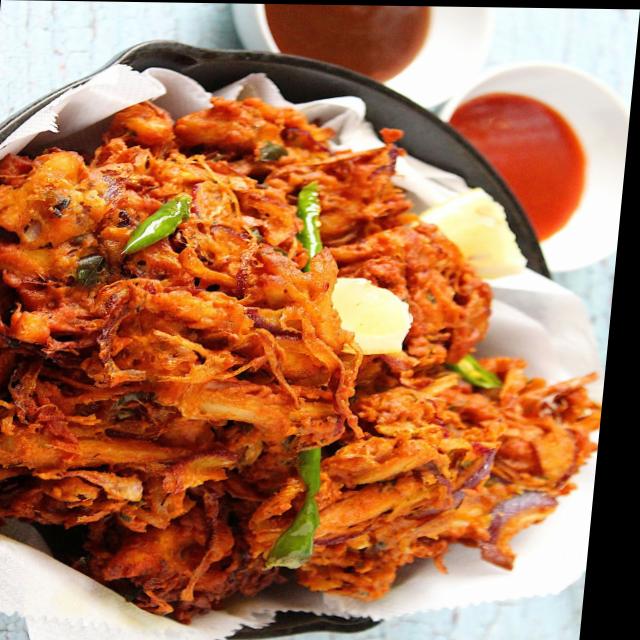
Dish: pakode